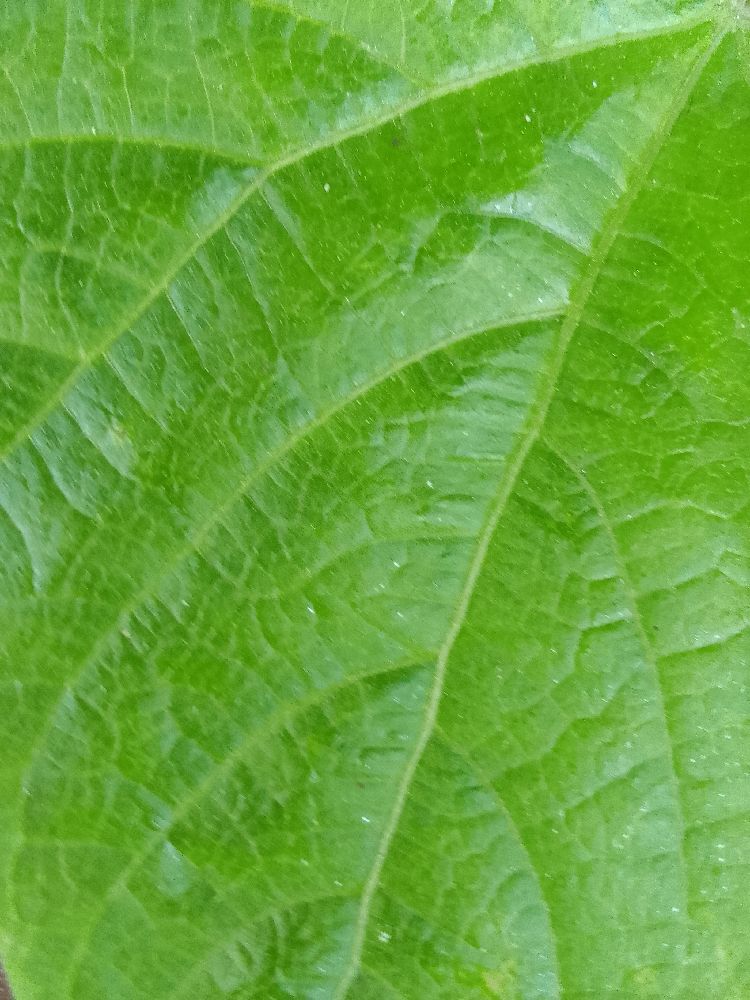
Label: healthy